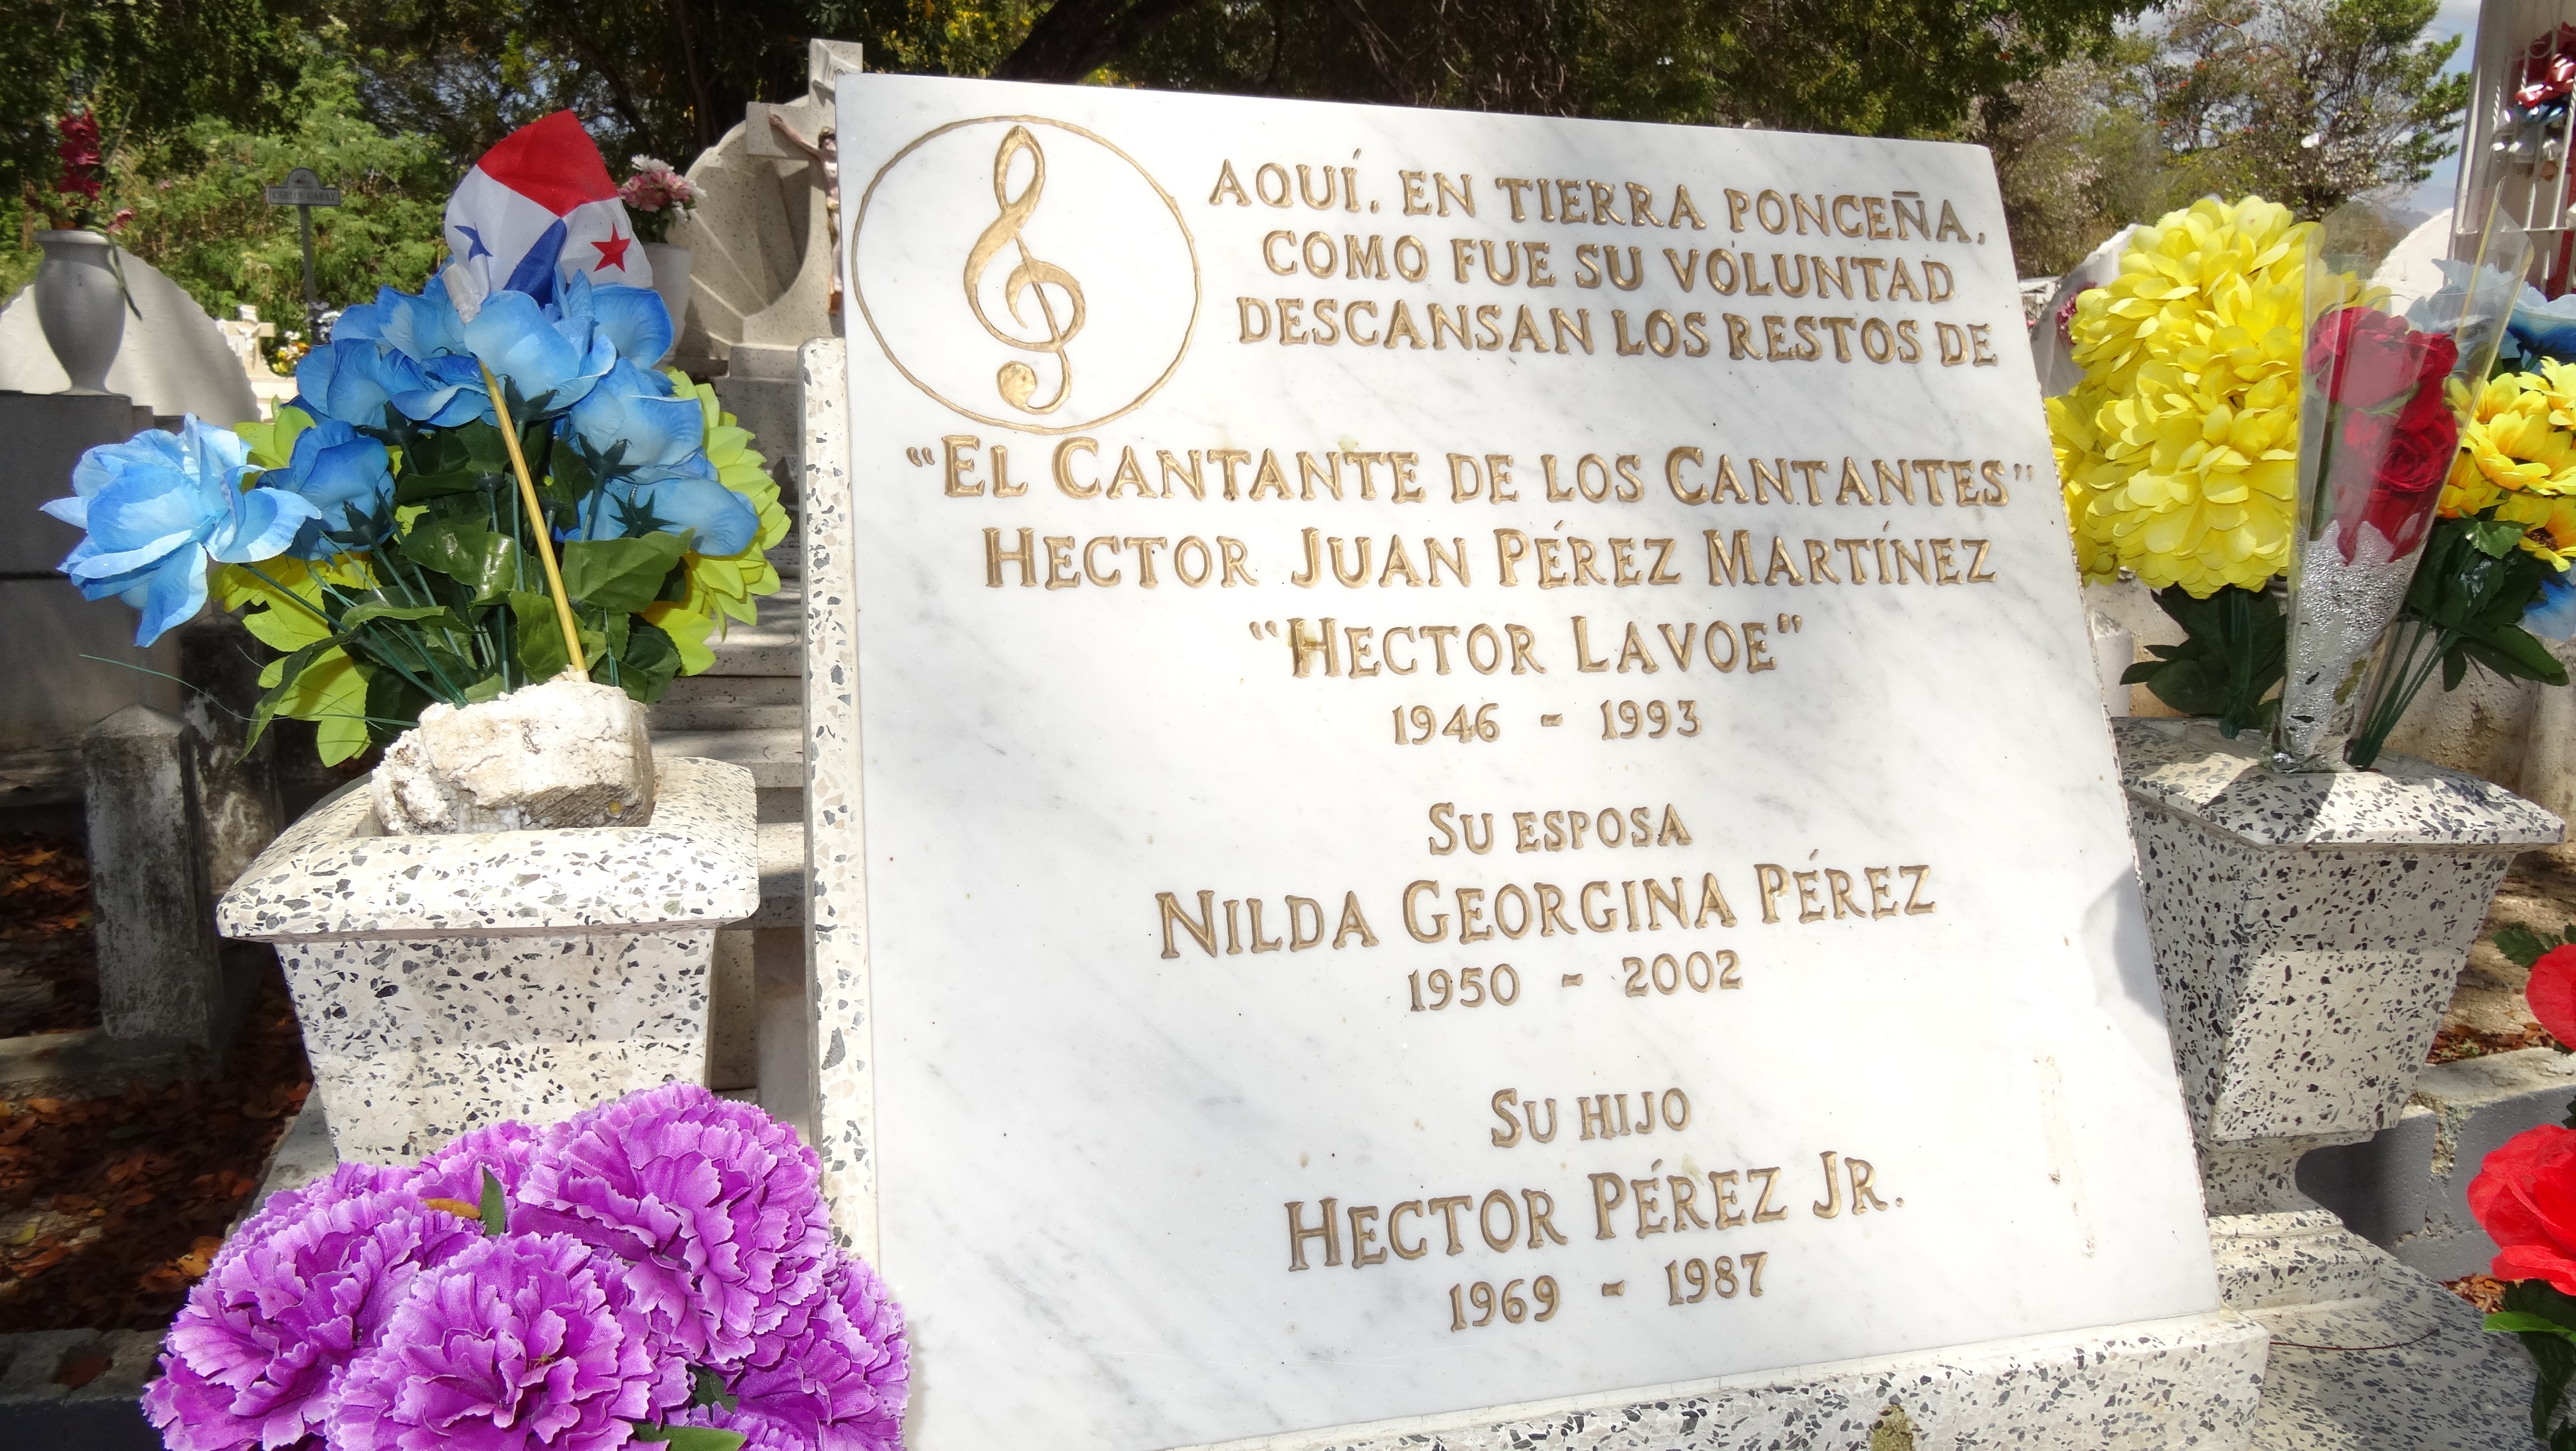
flower, community, cemetery, grave, memorial, ceremony, headstone, tomb, pantheon, hector lavoe